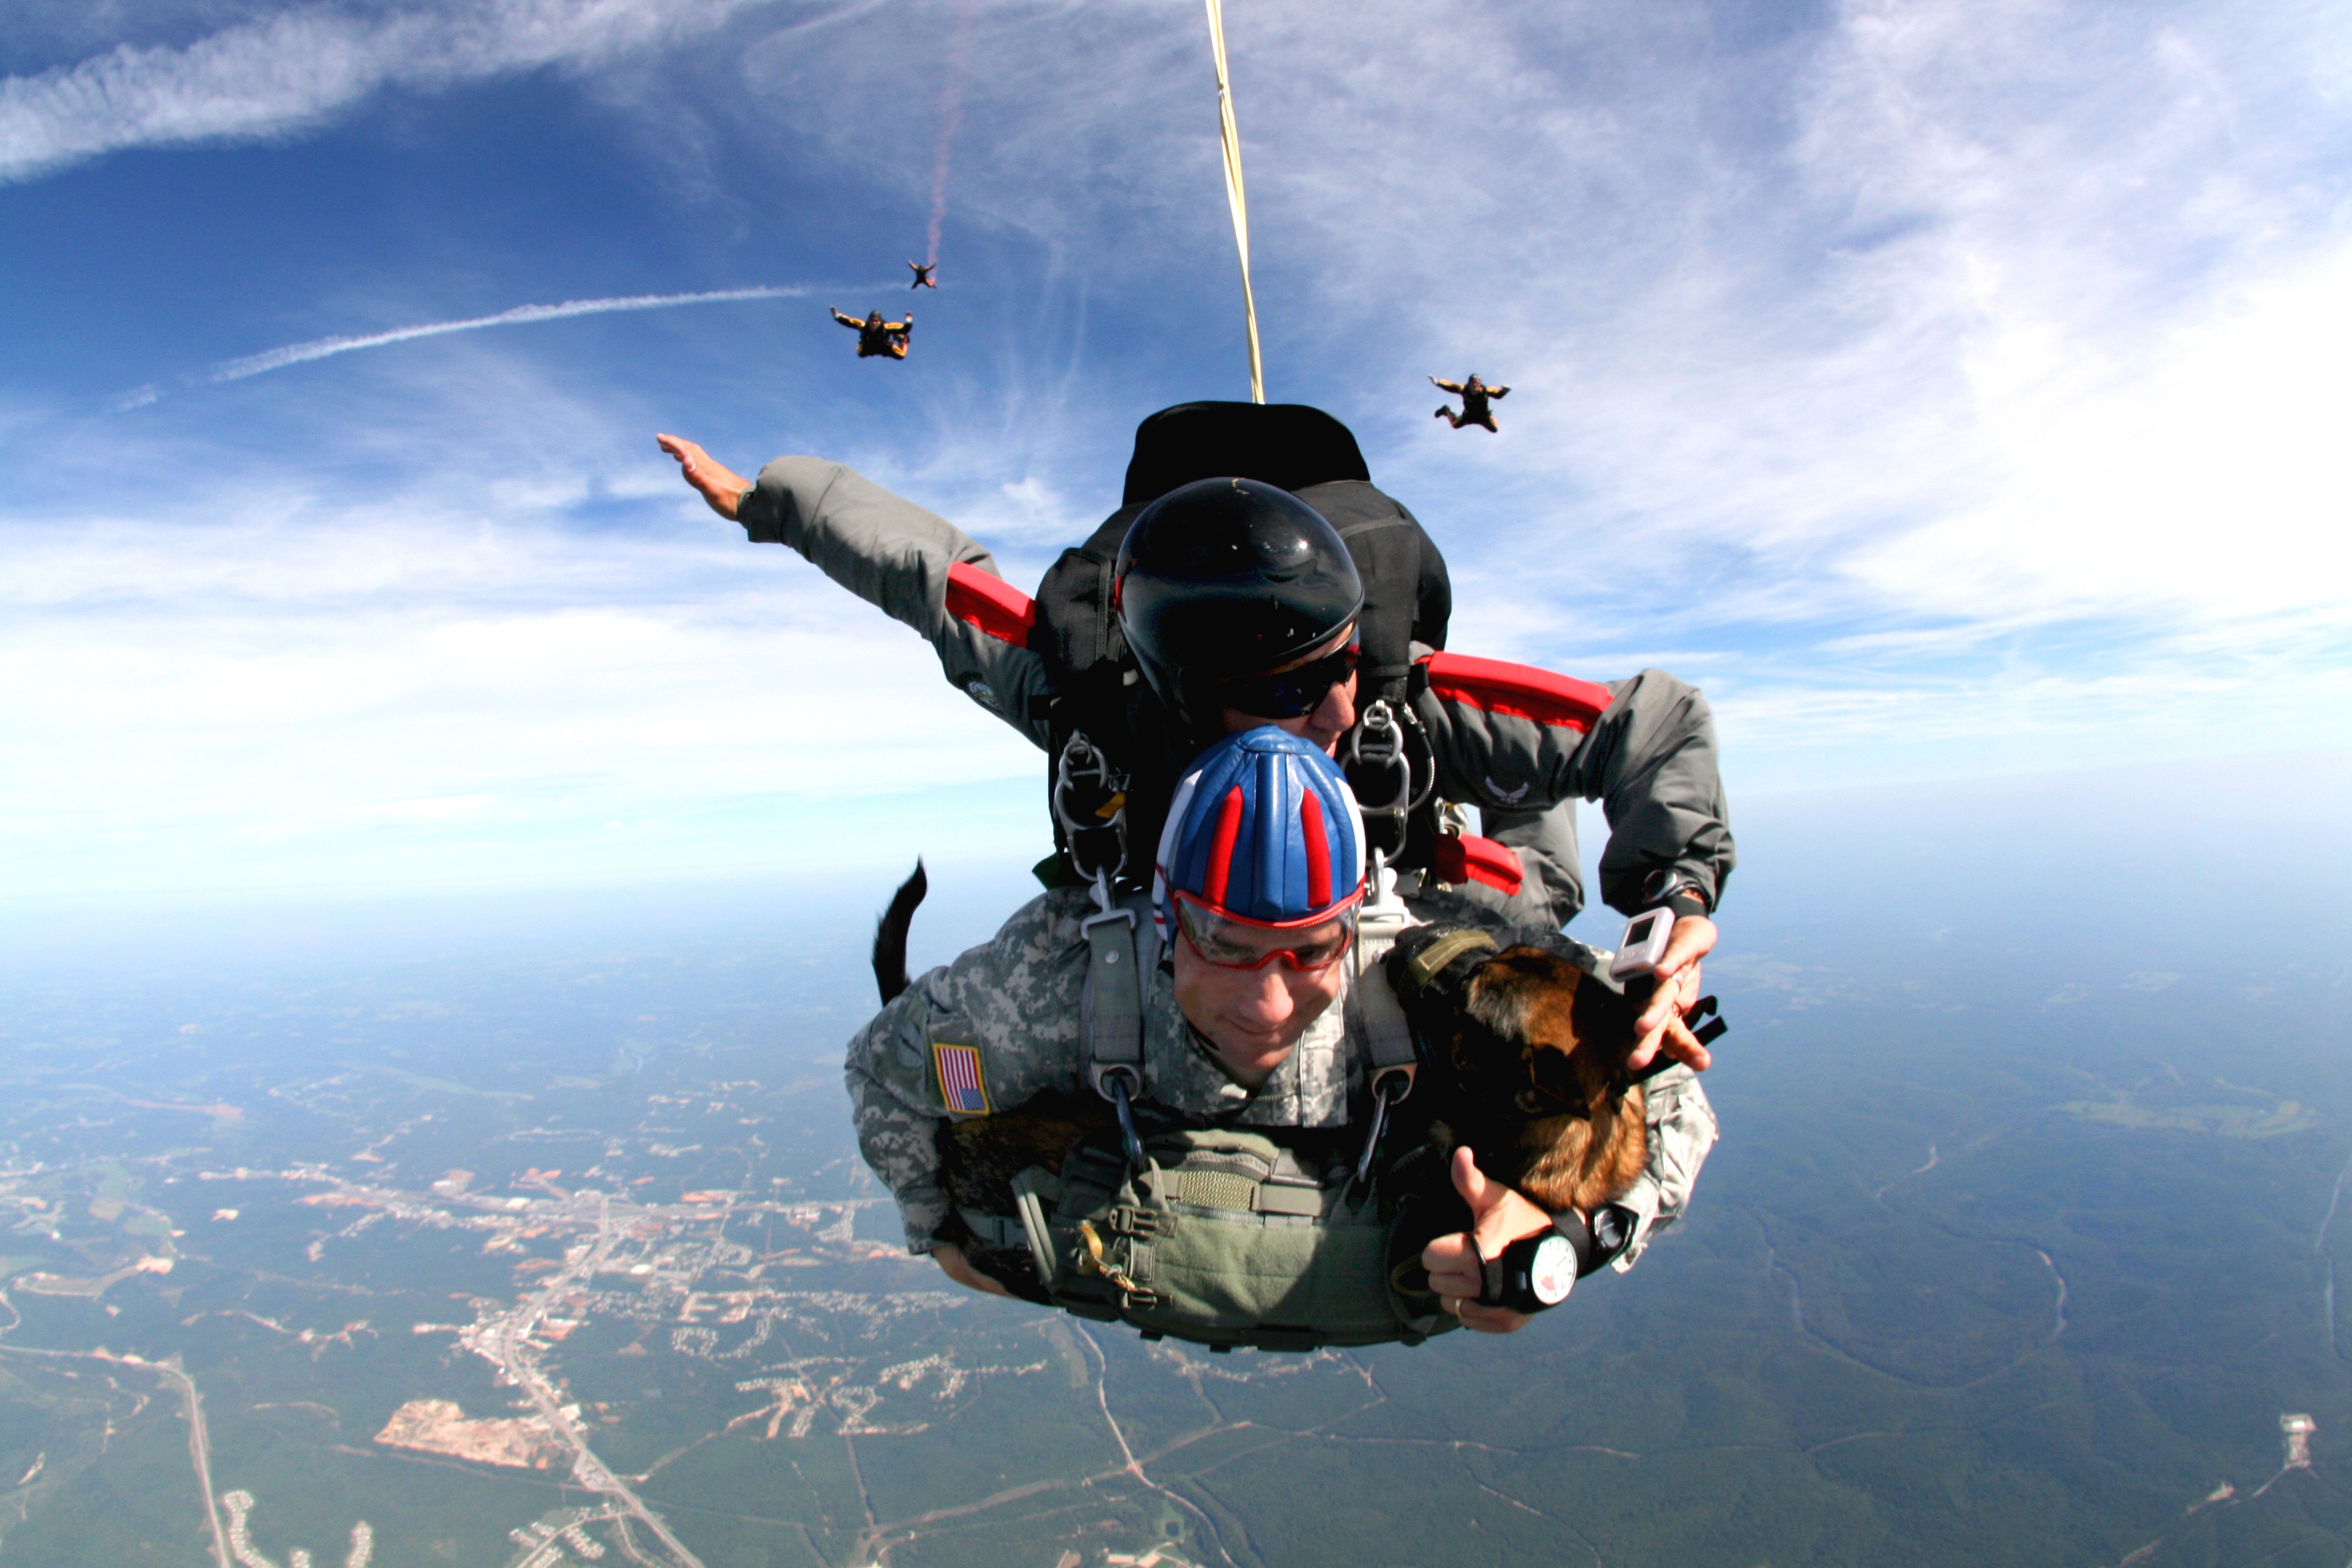
sky, jumping, freedom, extreme sport, parachute, paragliding, skydiving, men, sports, teamwork, risk, parachuting, air sports, jumpsuit, cooperation, skydivers, windsports, tandem skydivers, tandem skydiving